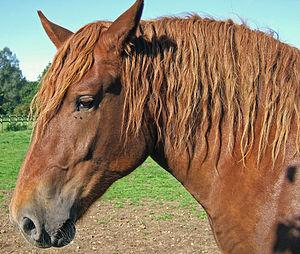
Le Suffolk Punch est la plus ancienne race de chevaux de trait connue. Originaire de Grande-Bretagne, ce trait lourd est développé au début du XVIᵉ siècle pour le travail dans les fermes. La race connaît un grand succès comme cheval de travail agricole. Elle est utilisée pour la traction d'artilleries et de véhicules non motorisés, comme les tramways. Le Suffolk Punch est exporté dans de nombreux pays depuis son Angleterre natale afin d'améliorer d'autres cheptels de chevaux de trait, tout particulièrement aux États-Unis. Les effectifs déclinent beaucoup après la Seconde Guerre mondiale. La motorisation de l'agriculture interrompt progressivement l'élevage. Au terme des années 1950 et 1960, le Suffolk Punch disparaît presque totalement.